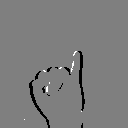
ASL letter: i